Ambrose Madden

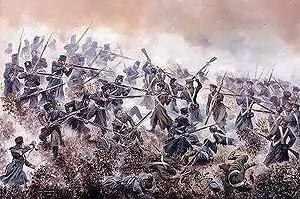
Depiction of the battle of Inkerman

Ambrose Madden VC (1820 – 1 January 1863) was an officer in the British Army. Born in Cork he was an Irish recipient of the Victoria Cross, the highest and most prestigious award for gallantry in the face of the enemy that can be awarded to British and Commonwealth forces.